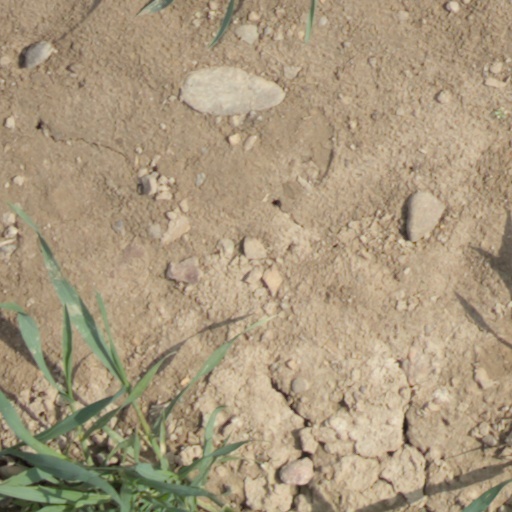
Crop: wheat